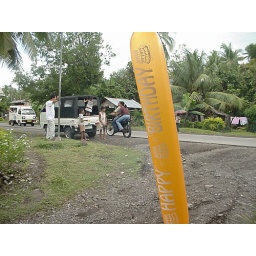
the main road in front of my house on the way to gingoog